Central Saxon Hills

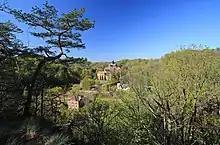
Kriebstein Castle in the Central Saxon Hills, 2020

The Central Saxon Hills (also called the "Sächsisches Burgen- und Heideland"), is a region of "Hügelland" with indistinct boundaries in the centre of the German state of Saxony.